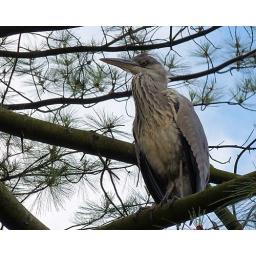
Unusual view of a heron in a pine tree in Cambridge Botanic Garden